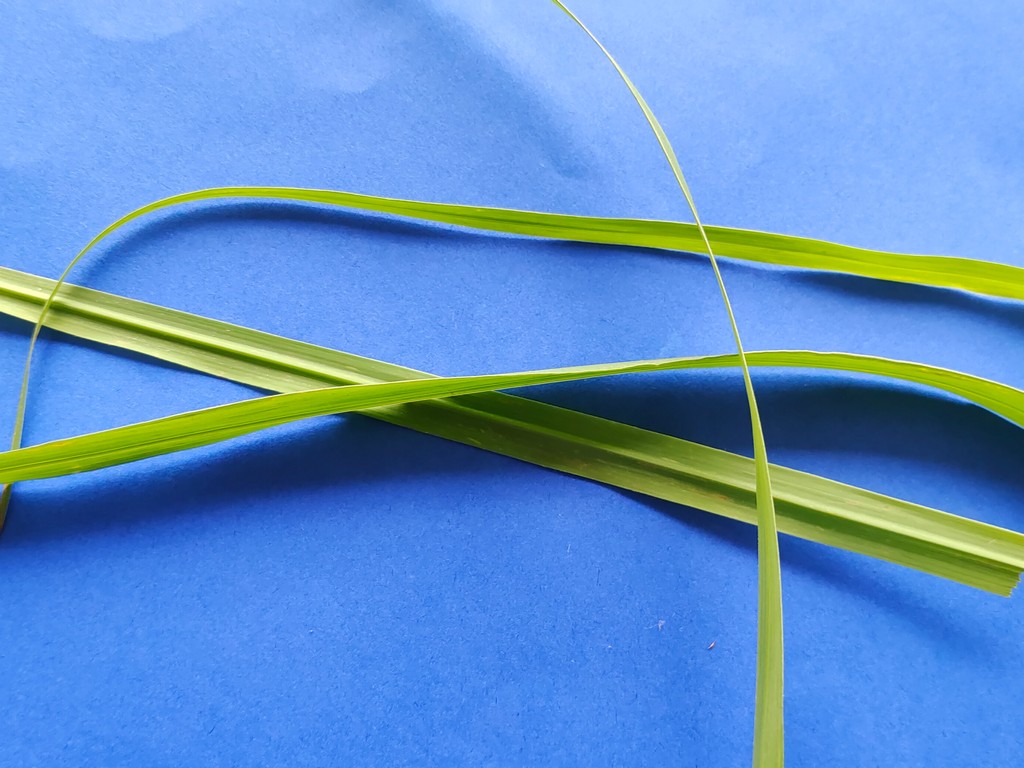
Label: Healthy